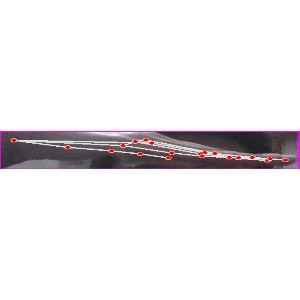
अक्षर: ज